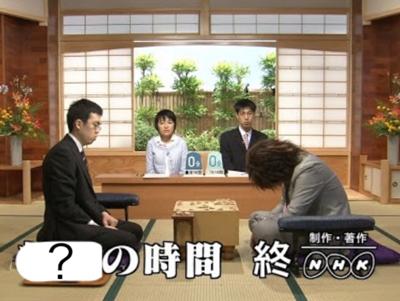
回答: お遊戯